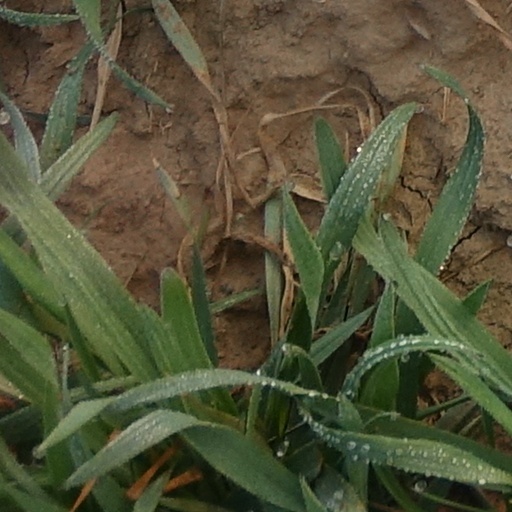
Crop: wheat